Puli Alam District

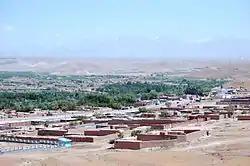
Puli Alam in 2007

Puli Alam, also spelled Pul-i-Alam or Pol-e Alam, is a district of Logar Province, Afghanistan.